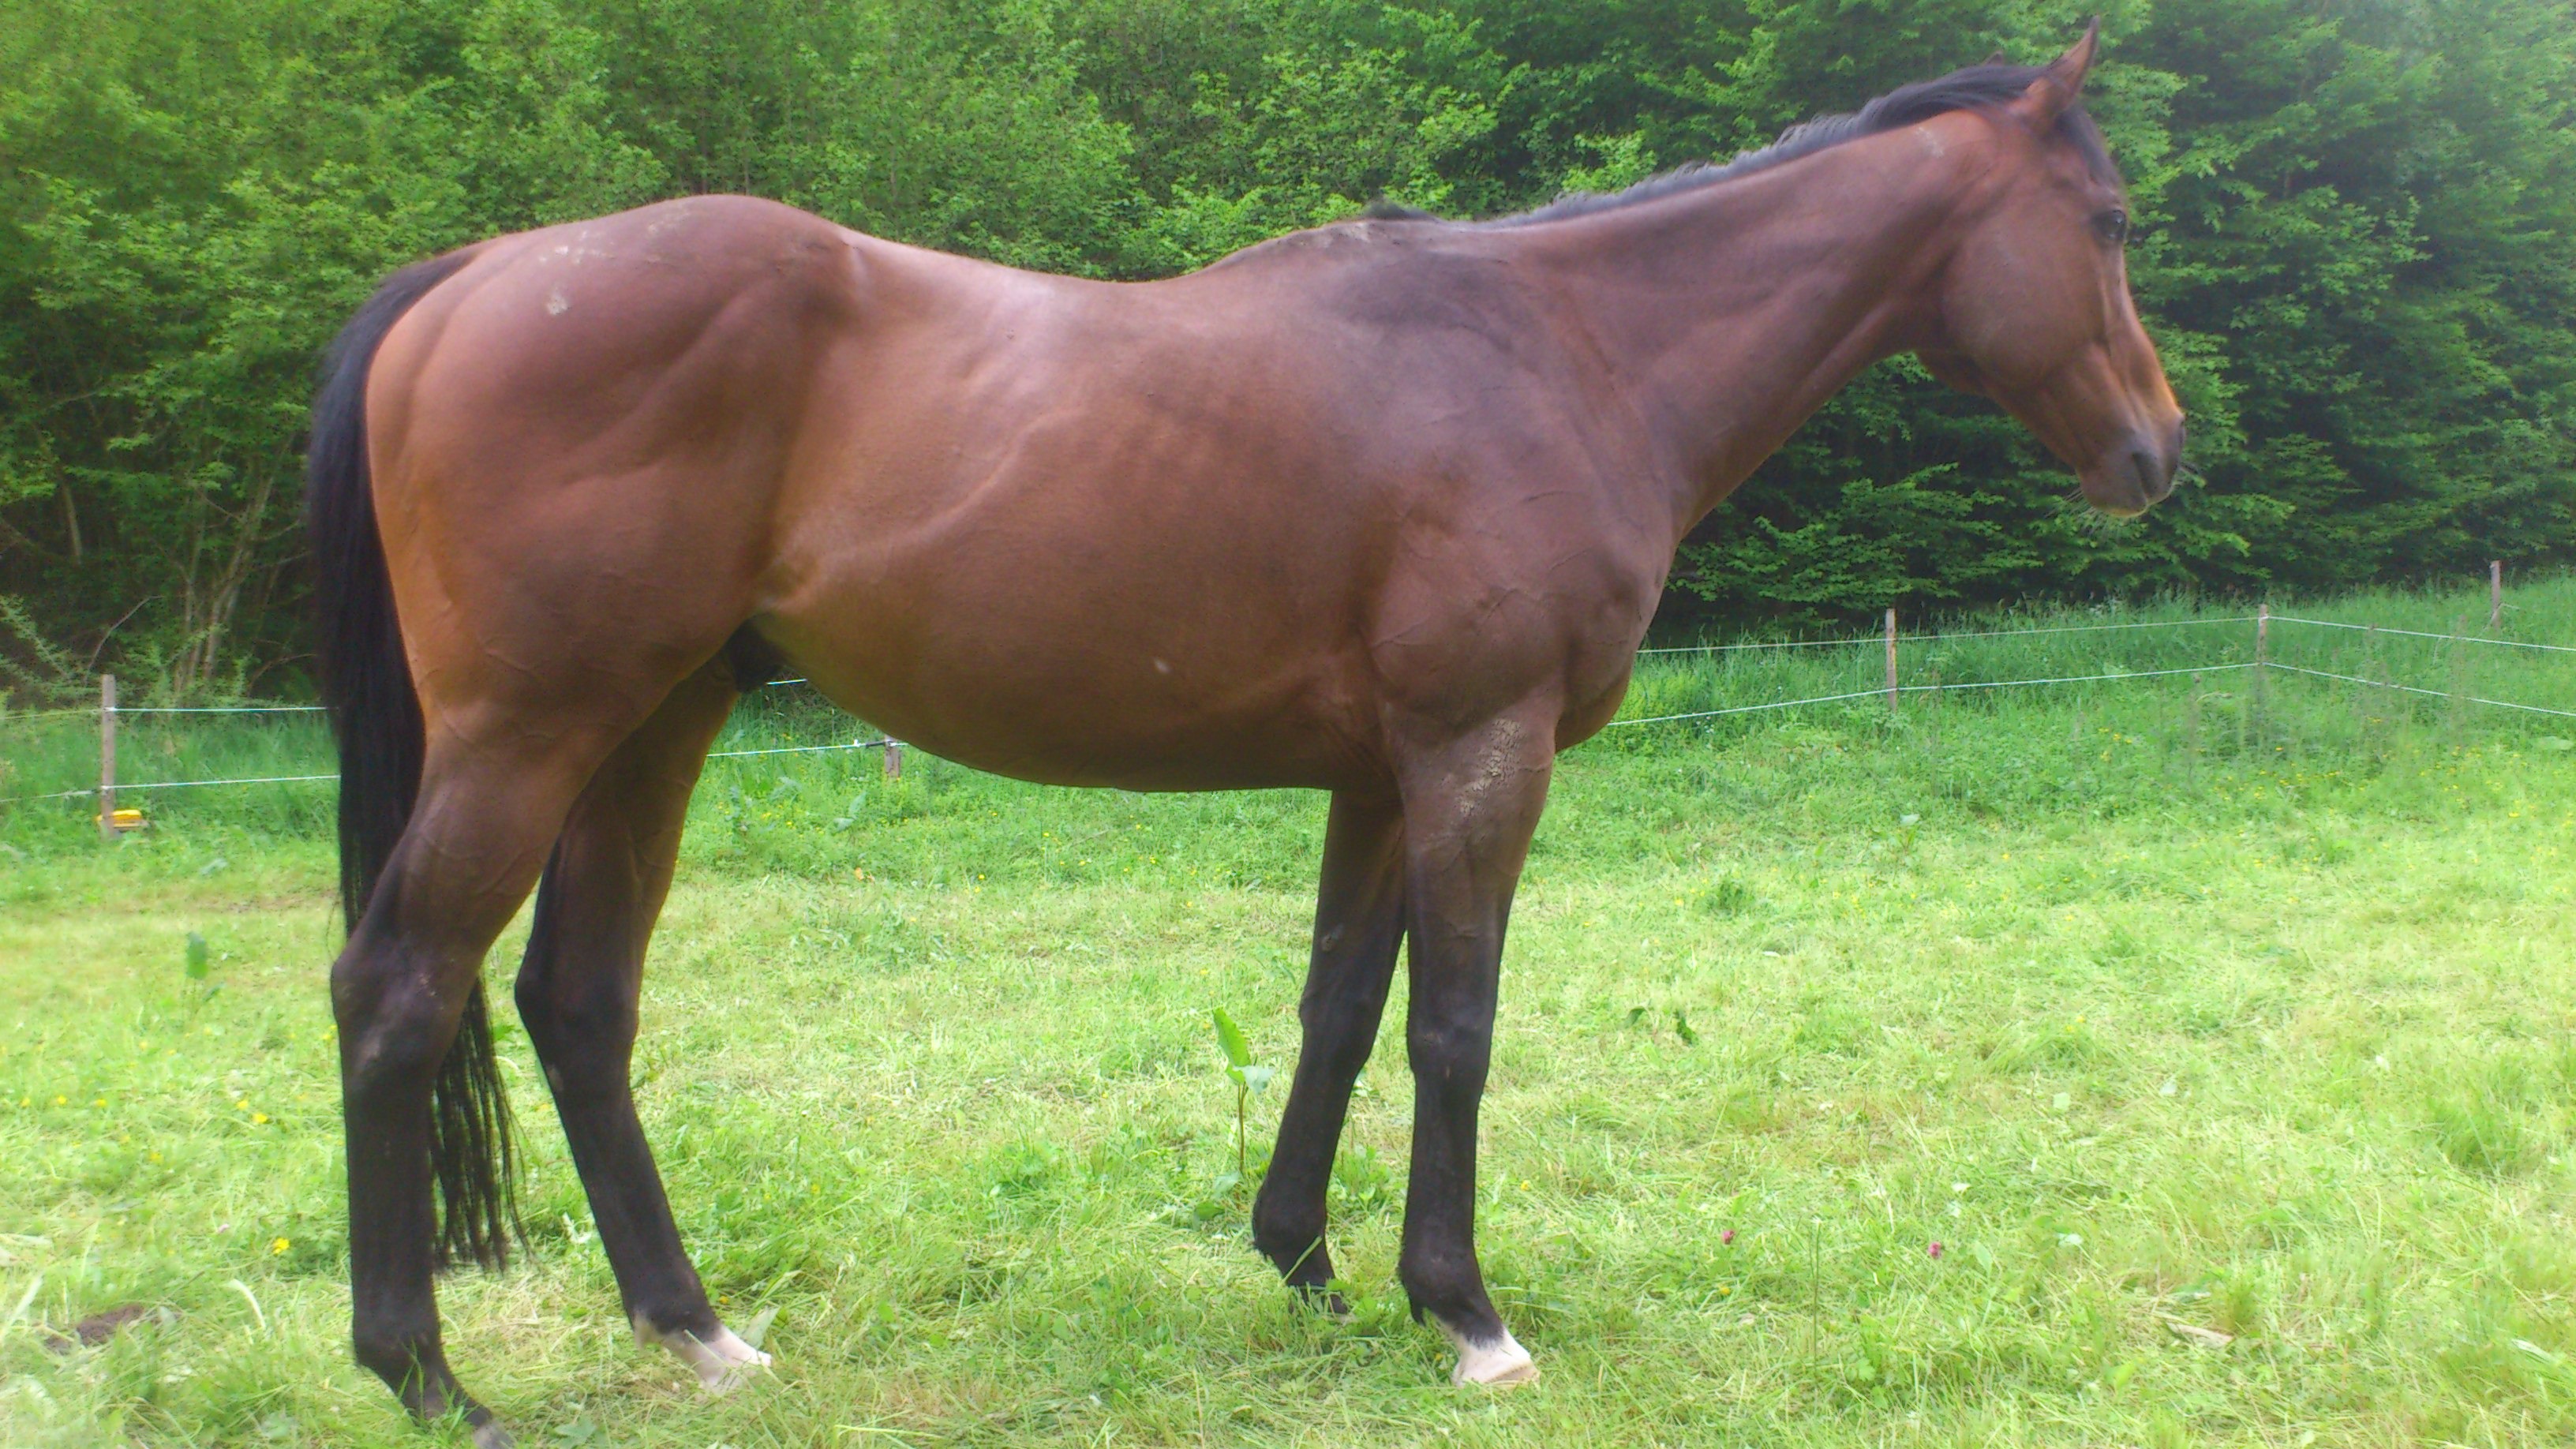
pasture, grazing, horse, rein, mammal, stallion, mane, fauna, vertebrate, mare, foal, colt, racehorse, pack animal, horse like mammal, mustang horse